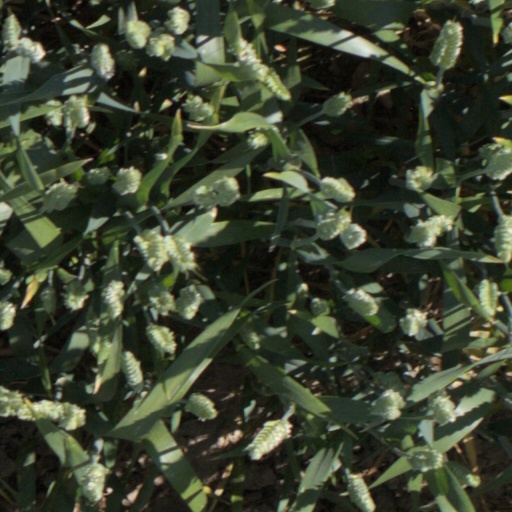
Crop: wheat